La Saguesera

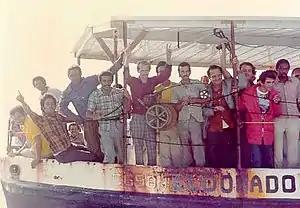
Cuban Refugees arrive in Florida, during the 1980 Mariel Boatlift.

The neighborhood also witnessed the emergence of new immigrants after the arrival of the"Mariel Boatlift" in 1980. As many as 125,00 Marielitos arrived in Florida and settled in La Saguesera. However, the arrival of Cuban immigrants from the Mariel Boatlift were not embraced as quickly as those that entered the country on the Freedom Flights. Many of the established Cuban residents looked down on the newcomers, due to their lower socioeconomic class and their reputation as criminals. As a result, the Marielitos struggled to thrive economically compared to those who had arrived before them. After the Marielitos' arrival to the country, immigration from Cuba slowed. Eventually the United States and Cuba entered an agreement allowing 20,000 Cubans to be allowed into the United States each year, with priority given to Asylum seekers.